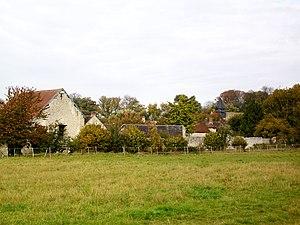
Vue sur le village depuis le sud-est.
Ognon est une ancienne commune française située dans le département de l'Oise en région Hauts-de-France.